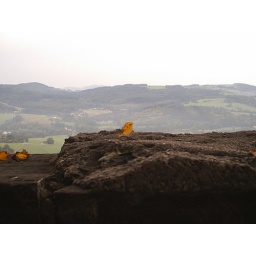
wall underneath the tower - all that remains of stramberk castle. czech republic - september 2006